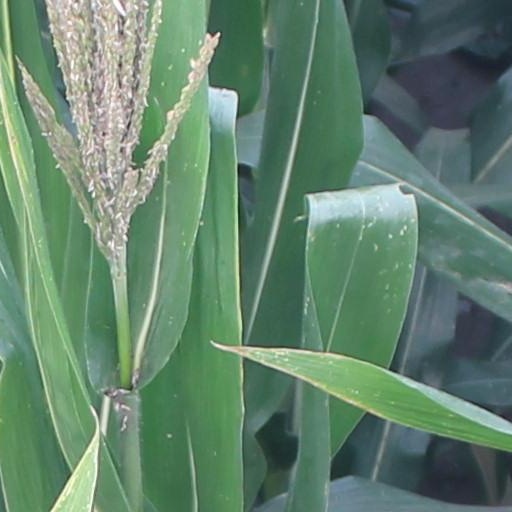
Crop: maize; corn